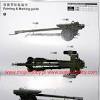
Label: D-30